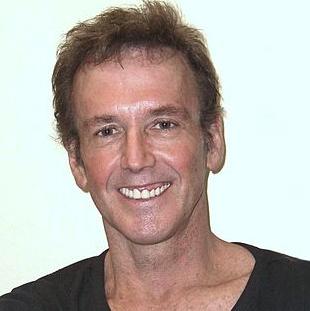
Age: 52